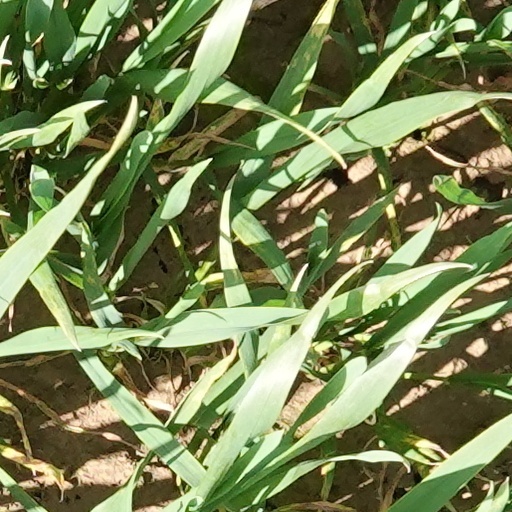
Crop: wheat